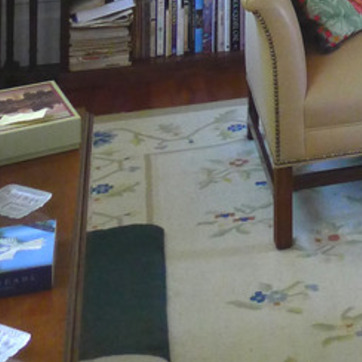
Material: carpet